Patrick Ekwall

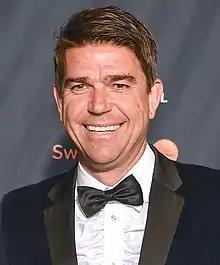
Ekwall in 2013

Ekwall is a reporter and commentator for TV4 sports department. He covers athletics events, and he also makes the channels sports reviews for the late sportnews. He presents the sports shows "Fotbollskanalen Europa" and "Ekwall vs Lundh".